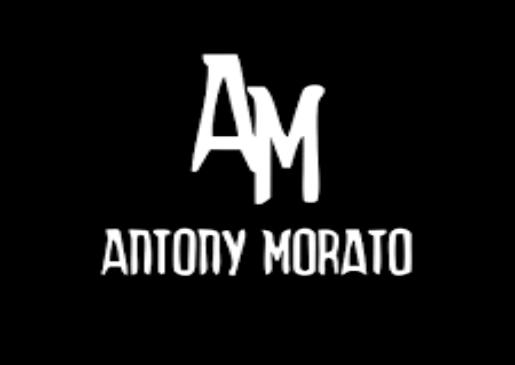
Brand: Antony Morato
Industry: Clothes